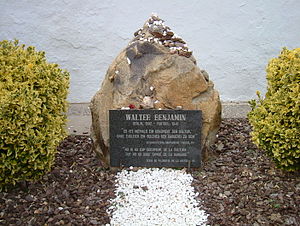
Walter Benjamin / Liv / 1940: Om historiebegrebet, flugt og død
Walter Benjamin´s Grav ved Portbou
Walter Bendix Schönflies Benjamin var en tysk-jødisk filosof, litteraturkritiker, avantgardeteoretiker, essayist, oversætter m.m. Benjamin endte sit eget liv foråret 1940 på flugt fra nazisterne ved den spansk-franske grænse.